Sisco, Haute-Corse

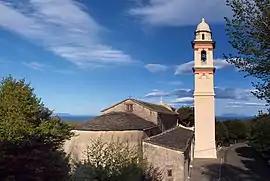
The church of Saint-Martin, in Sisco

Sisco is a commune in the Haute-Corse department of France on the island of Corsica.